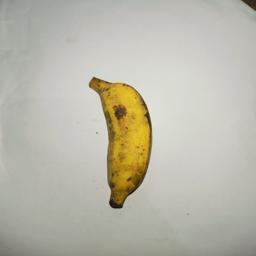
Ripeness: Ripe